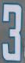
Number: 3